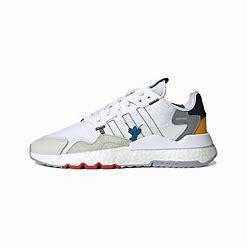
Brand: adidas
Model: originals Adidas Originals Nite Jogger